Lothar Collatz

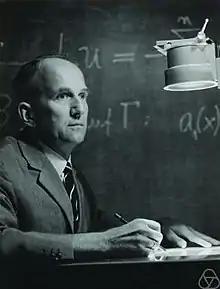
Lothar Collatz (Photo courtesy MFO)

Lothar Collatz (July 6, 1910 – September 26, 1990) was a German mathematician, born in Arnsberg, Westphalia.